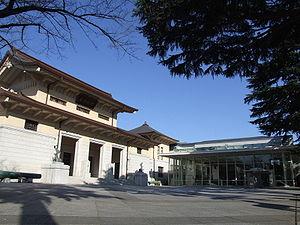
Le Yasukuni-jinja est un sanctuaire shinto au centre de controverses internationales entre le Japon et ses voisins coréens et chinois. Il est dédié aux personnes mortes au combat en servant l'empereur du Japon au cours des différents conflits de 1867 à 1951. Cela inclut des civils en service et des fonctionnaires du gouvernement. Le sanctuaire est censé accueillir les âmes réelles des morts en tant que kami. Il est de plus, pour tradition, que tout acte mauvais ou immoral commis par le défunt est pardonné lors de l'entrée au sanctuaire. Ces cérémonies sont strictement religieuses depuis la séparation du shintoïsme d'État et du gouvernement japonais. Les prêtres du sanctuaire ont une indépendance religieuse totale pour décider du choix de l'entrée des défunts. La consécration est permanente et irréversible. En raison de la vénération de criminels de guerre condamnés par le tribunal militaire international pour l'Extrême-Orient et de l'approche nationaliste du musée militaire Yūshūkan, le Yasukuni-jinja et le gouvernement japonais sont critiqués par les deux Chines et Corées comme étant révisionnistes vis-à-vis des événements de la Seconde Guerre mondiale.
Le Yasukuni-jinja, ou sanctuaire Yasukuni est un sanctuaire shinto, situé dans l'arrondissement de Chiyoda à Tokyo, au Japon. Il a été construit en 1869 pour rendre hommage aux Japonais « ayant donné leur vie au nom de l'empereur du Japon ». Les âmes de plus de deux millions de soldats japonais morts de 1868 à 1951 y sont déifiées.